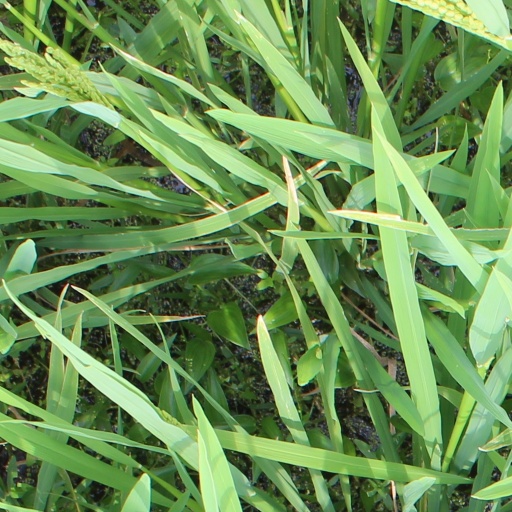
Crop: rice